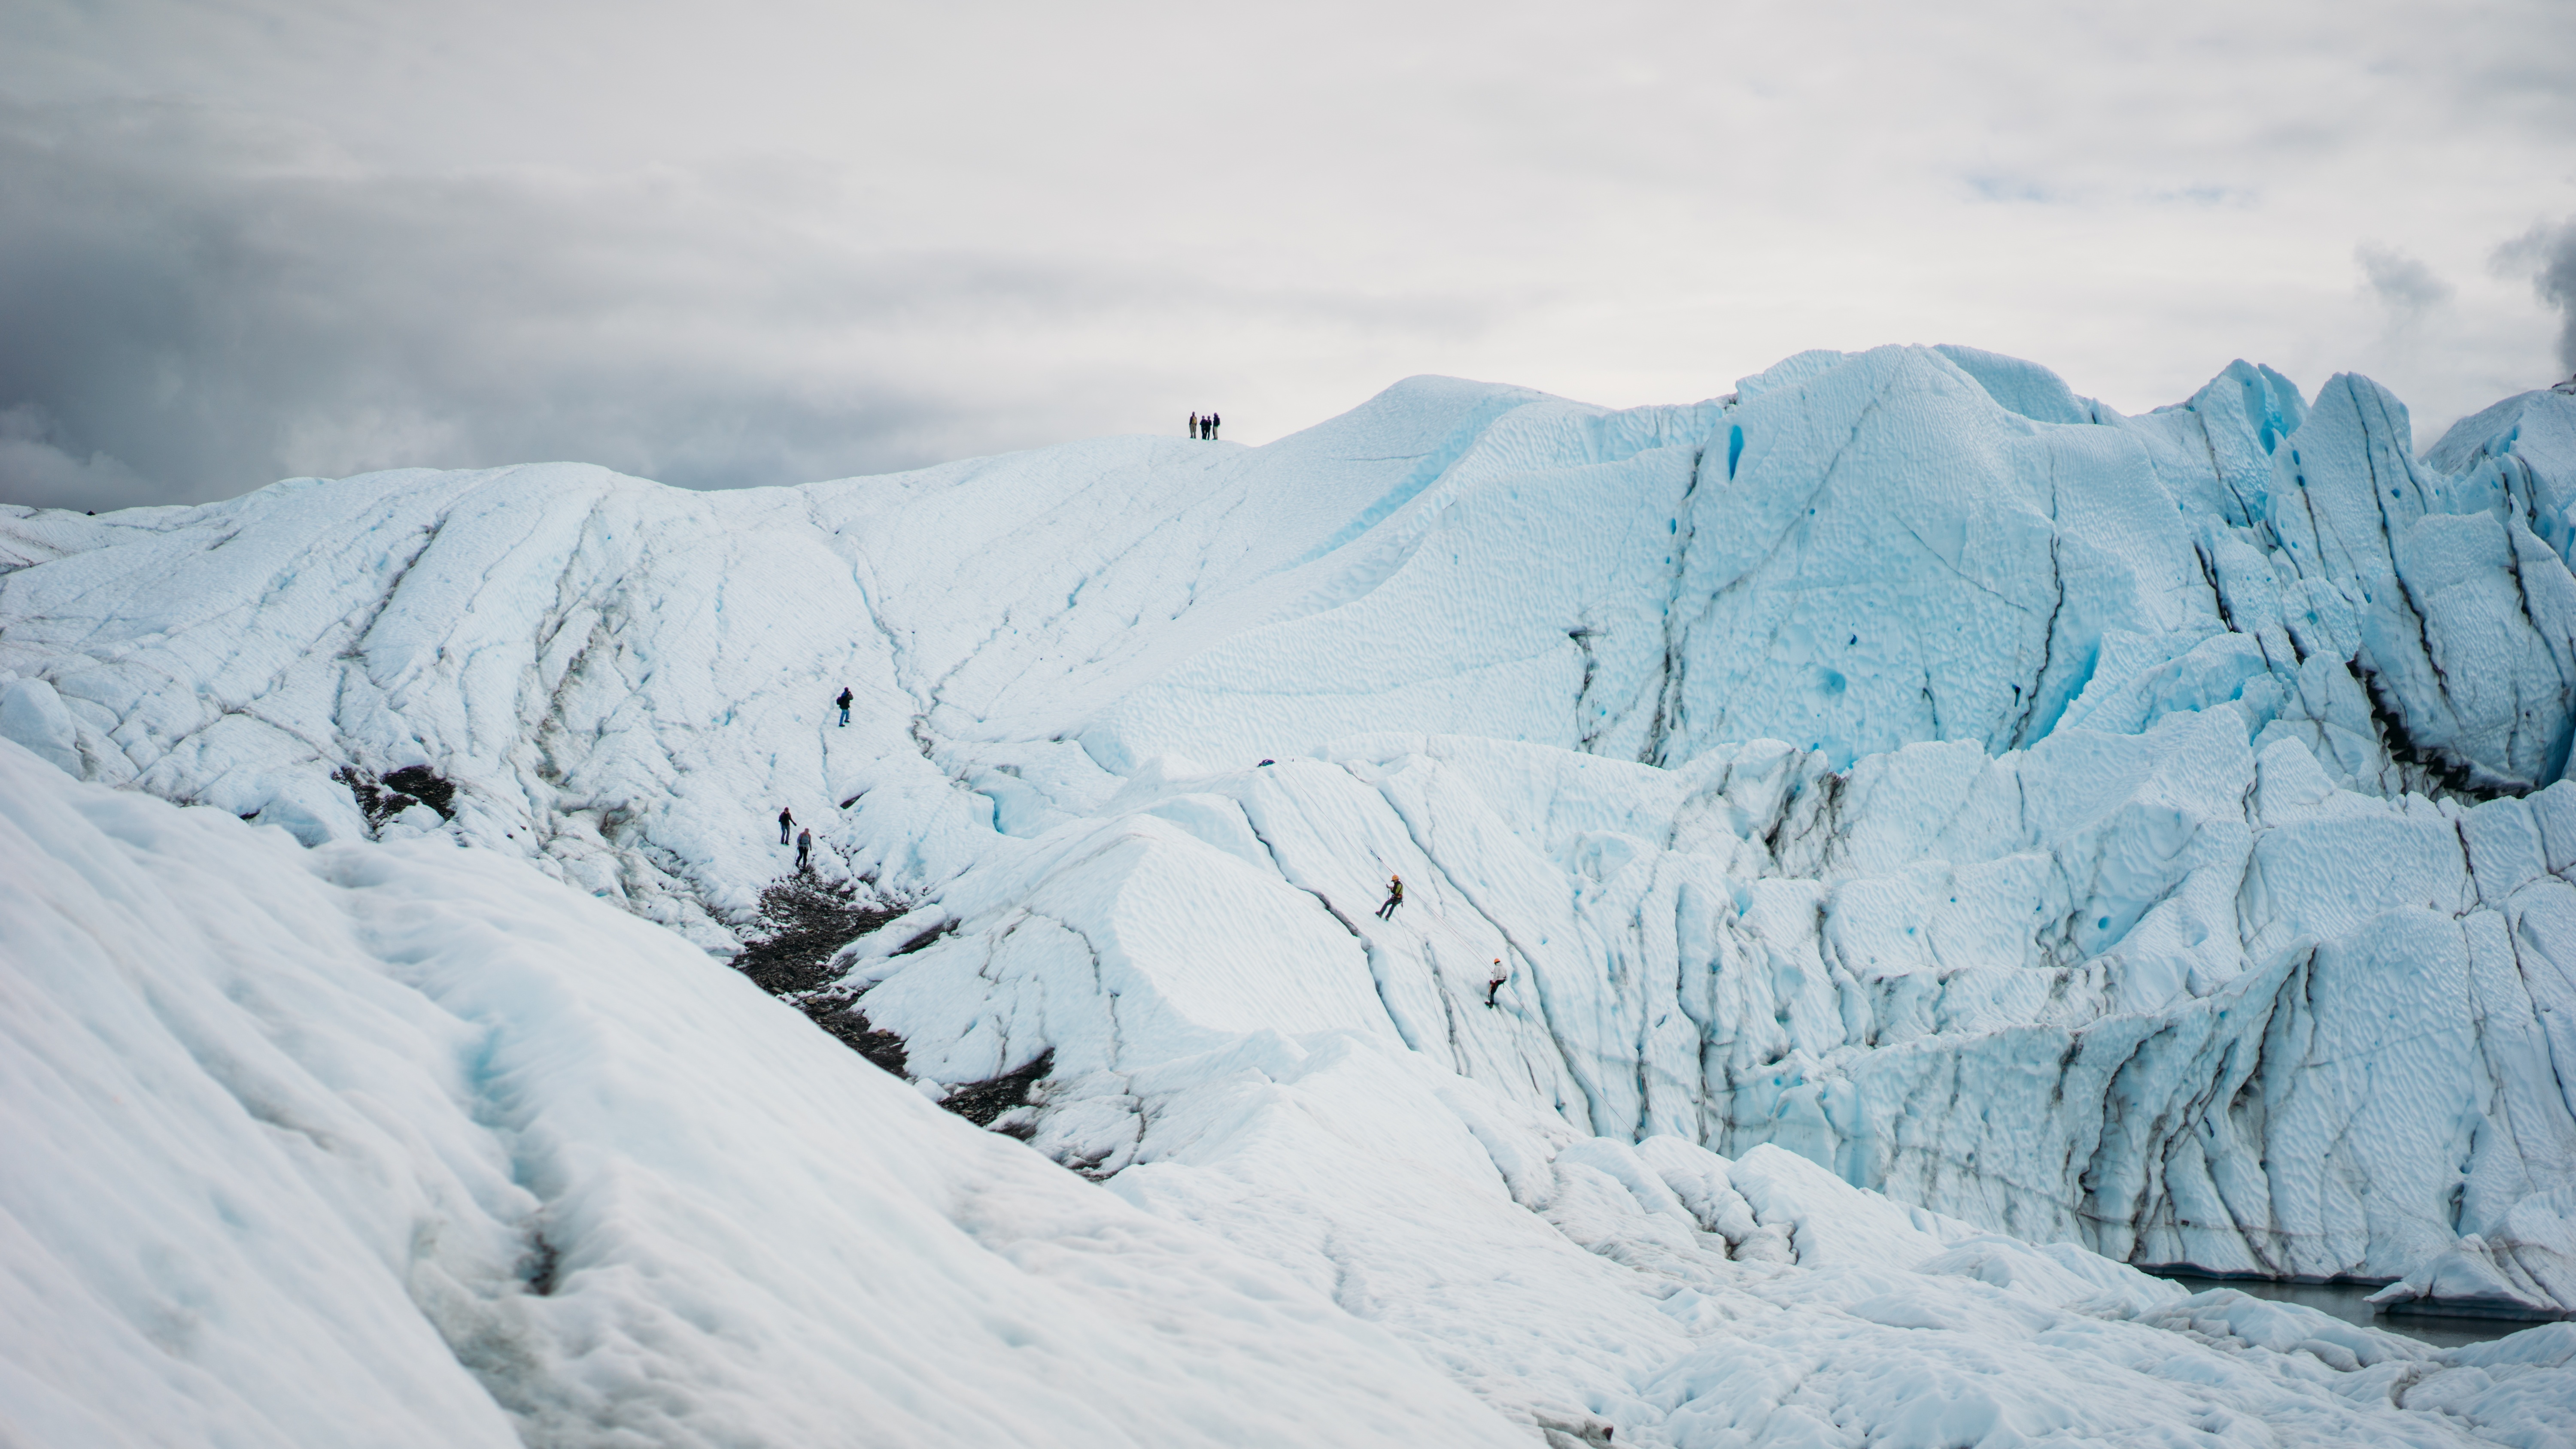
outdoor, mountain, snow, winter, people, hiking, adventure, peak, mountain range, ice, high, hike, glacier, weather, climbing, extreme, season, ridge, summit, snow mountain, alps, cirque, top, landform, climbing mountain, geographical feature, mountainous landforms, glacial landform, geological phenomenon, ice cap